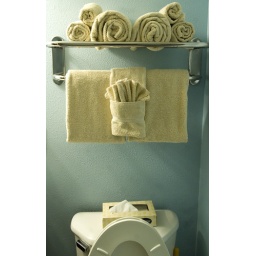
(February 1, 2008) The towel arrangement in bathroom of our hotel suite.